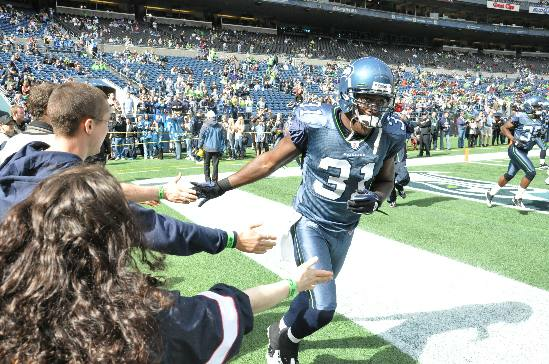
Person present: Yes